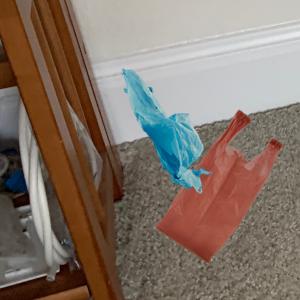
Label: plasticbags